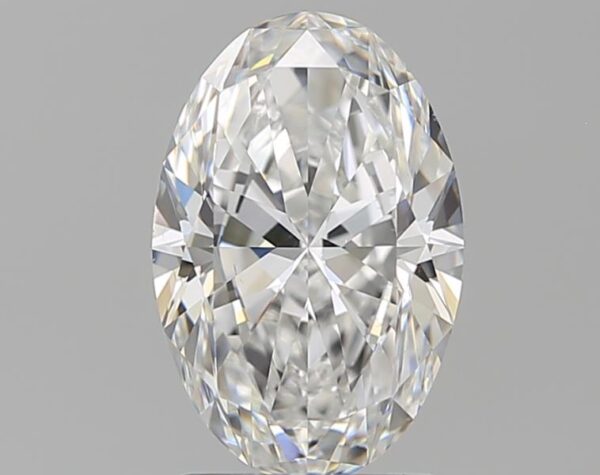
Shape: oval
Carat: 1.7
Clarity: SI1
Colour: E
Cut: EX
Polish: EX
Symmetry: EX
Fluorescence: N
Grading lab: GIA
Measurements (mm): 9.77 x 6.47 x 3.96